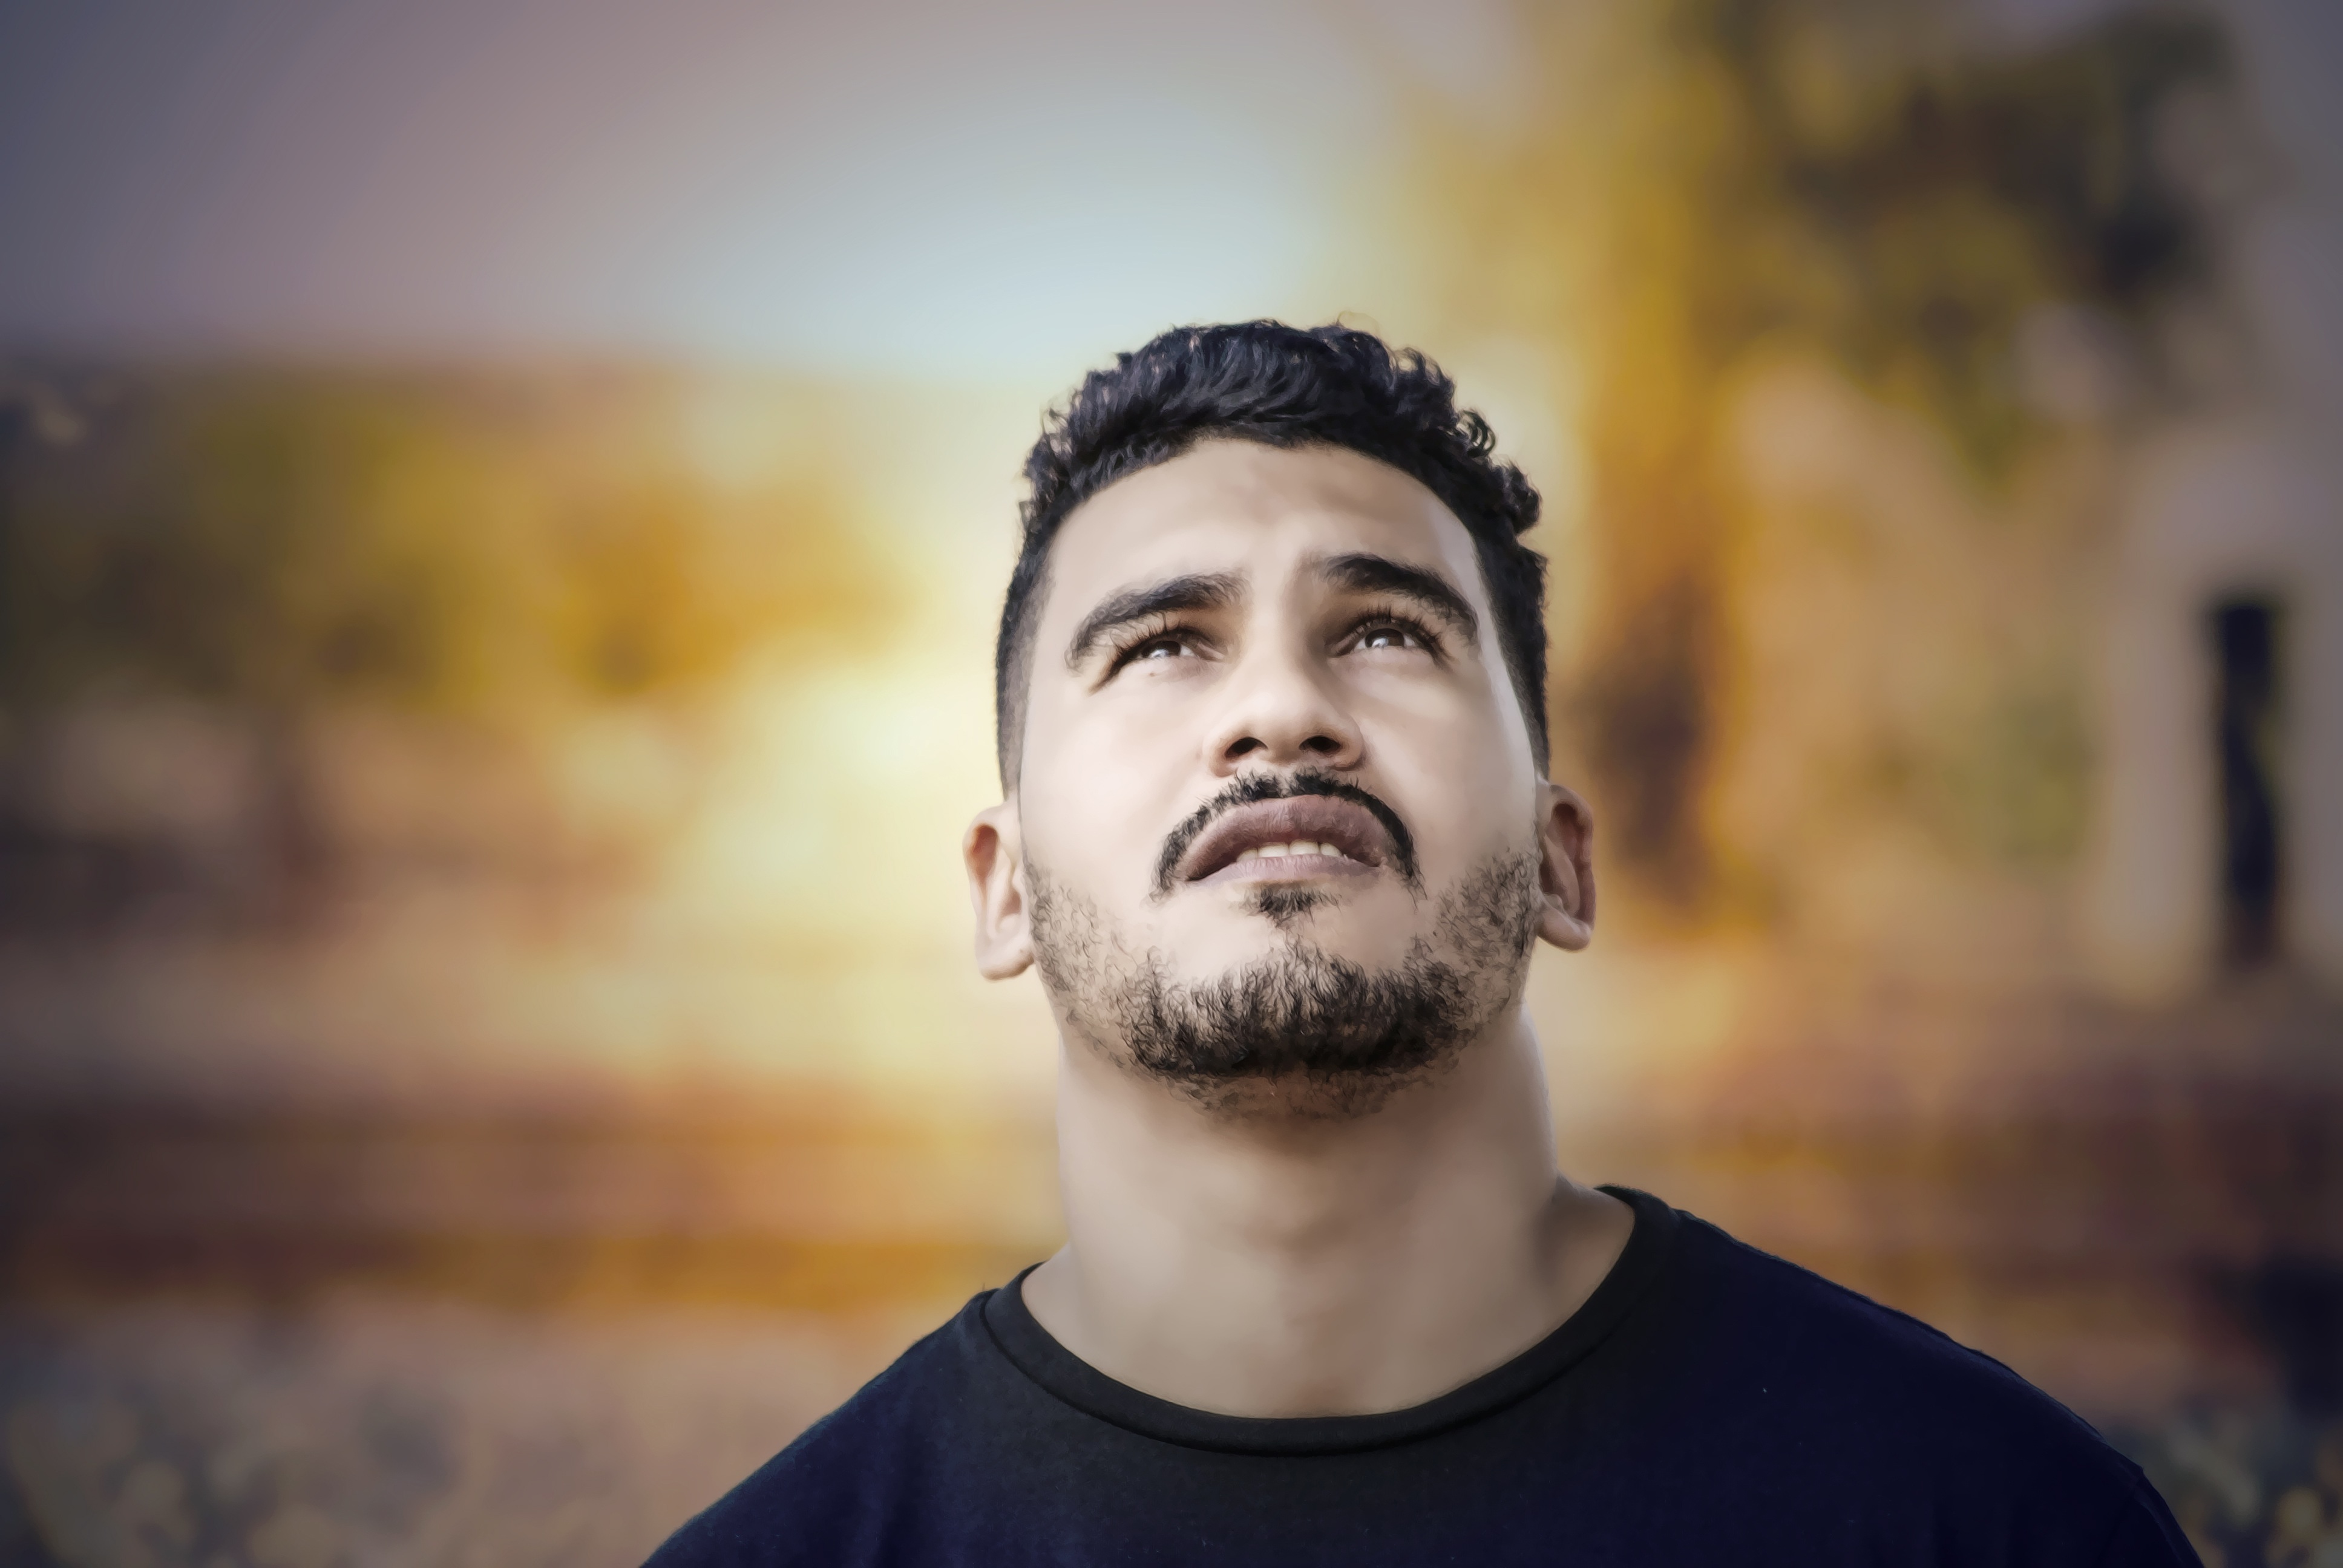
man, nature, person, sky, hair, photography, male, portrait, young, color, facial expression, hairstyle, smile, beard, sad, temple, head, photograph, good looking, look for, sun lighy, portrait photography, facial hair